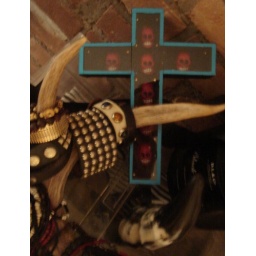
playa skulls in glass cross